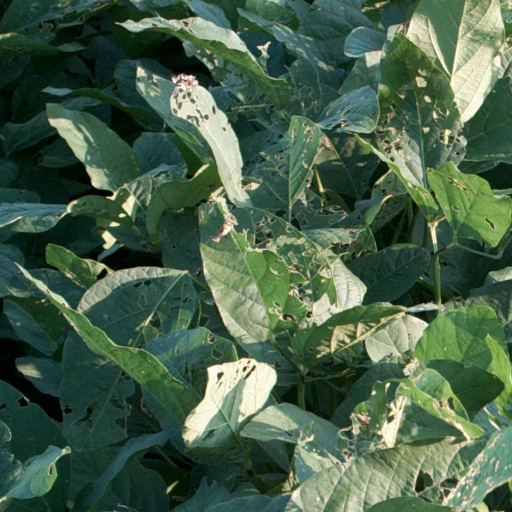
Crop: soybean